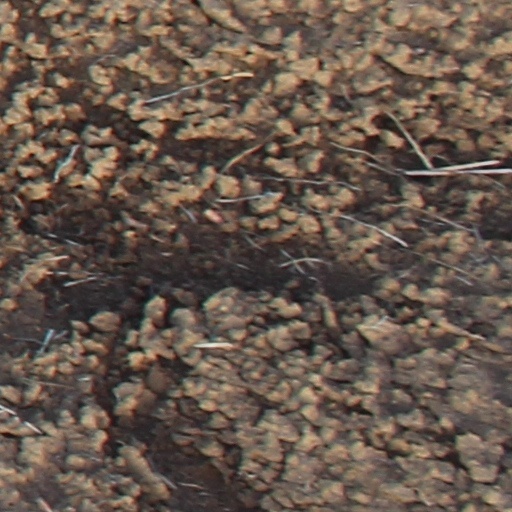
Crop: wheat